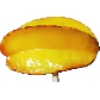
Label: Carambula 1